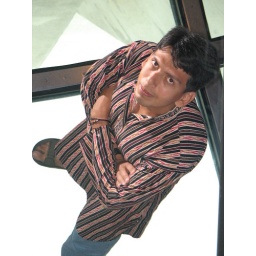
Darna mana hai- on glass Floor 300 mts above ground in the CN Towers